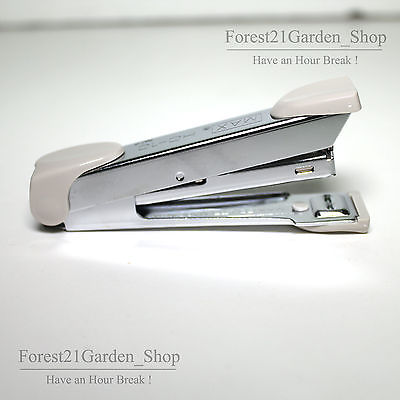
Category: stapler